Slender-billed curlew

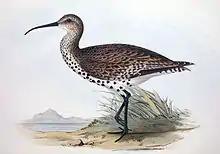
Illustration from

Further sourced reports of the species were published in 2007, in "British Birds" magazine; the article stated, quoting from Zhmud: